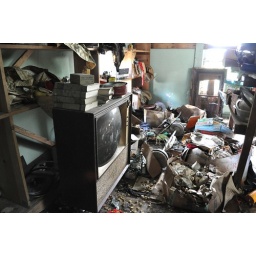
"untold treasures" in the I am done room @ guitar house